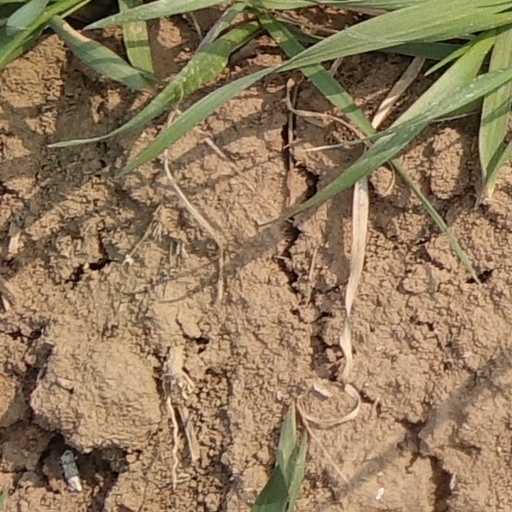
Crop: wheat